Australasian Antarctic Expedition

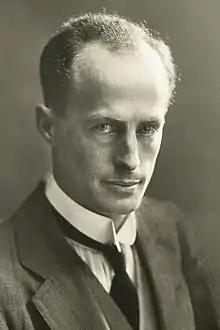
Douglas Mawson (1914)

In January 1909, a three-man party from Ernest Shackleton's "Nimrod" expedition calculated that they had reached the South Magnetic Pole. The party included a young Australian geologist, Douglas Mawson, who, inspired by his experiences, came home with thoughts of organising his own expedition. His particular interest lay not in the South Pole, but in investigating the Antarctic lands west of Cape Adare, immediately to the south of Australia. That coast had been indeterminately explored in the 1840s by the French under Dumont D'Urville and by the American Charles Wilkes, but had not been visited since.